Daeva

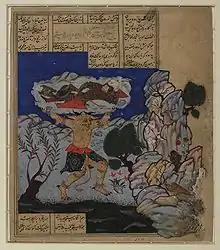
Akvan Div throws Rustam into the Caspian Sea.

A list of ten demons is provided in the "Shahnameh": Besides the afore-mentioned "Az" "greed", "Kashm" "wrath" (Avestan "Aeshma"), "Nang" "dishonor", "Niaz" "want", and "Rashk" "envy", the epic poem includes "Kin" "vengeance", "Nammam" "tell-tale", "Do-ruy" "two-face", "napak-din" "heresy", and (not explicitly named) ungratefulness.